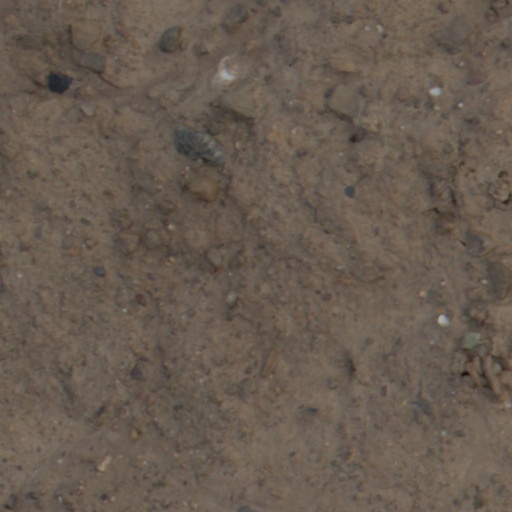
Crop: wheat